Dahushan railway station

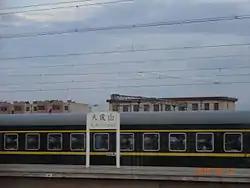
CR Dahushan Station

Dahushan railway station is a railway station in the town of Dahushan, Heishan County, Jinzhou, Liaoning, China. It is on the Beijing–Harbin railway and Dahushan–Zhengjiatun railway.